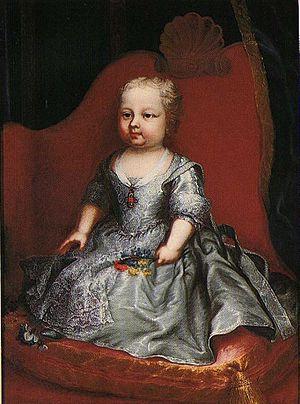
Éléonore Marie Thérèse de Savoie était le deuxième enfant et la fille aînée du roi Charles-Emmanuel III de Sardaigne et de sa seconde femme, l’allemande Polyxène de Hesse-Rheinfels-Rotenburg. Elle est née le 28 février 1728 au Palais royal de Turin et morte le 15 août 1781 au Château de Moncalieri.